Francis Rose (Jamaica)

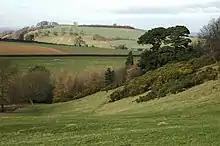
Near Mickleton, Gloucestershire

Francis Rose was born around 1653–1656 in Mickleton, Gloucestershire, to the reverend Thomas Rose and his wife Francesse Rose née Fisher. His brothers Thomas (1649–1679) and the physician Fulke (1644 – c. 1694) were resident in Jamaica, his brother John was a merchant in London, and William was an apothecary who gave his name to the legal case of "Rose v Royal College of Physicians" (1701–1703).